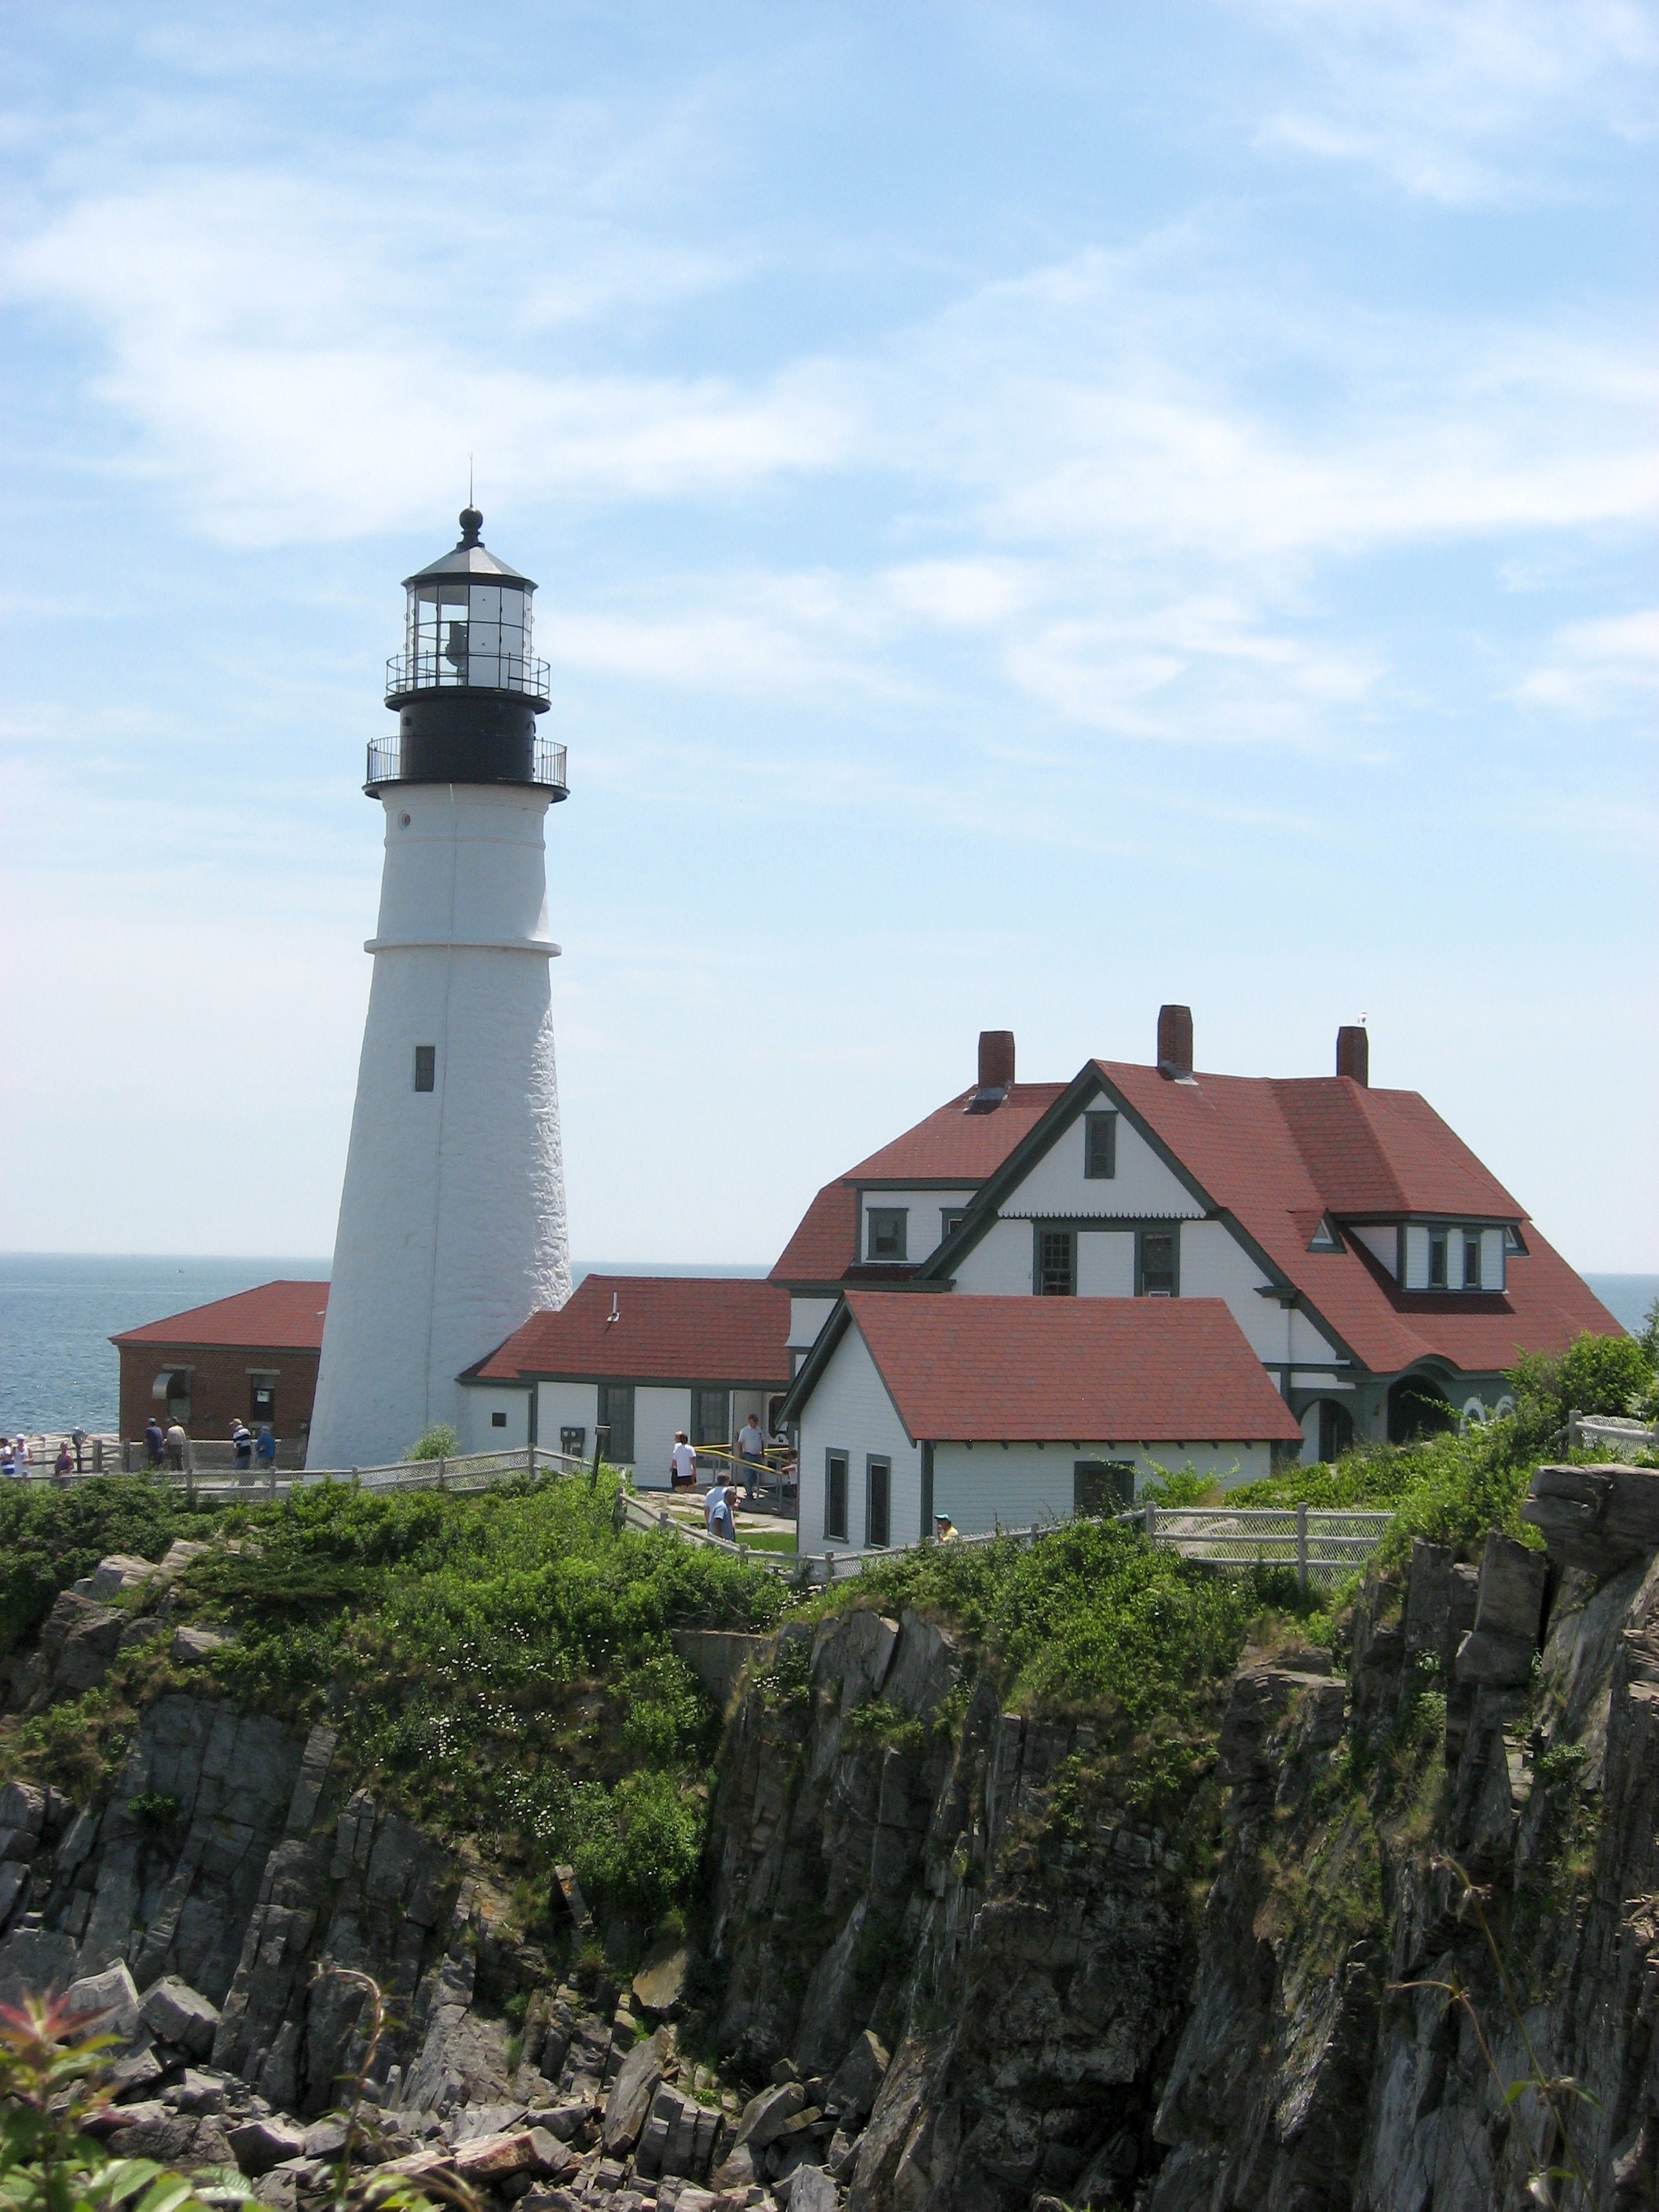
sea, coast, ocean, lighthouse, sky, house, shore, coastal, cliff, tower, landmark, rocks, maine, new england